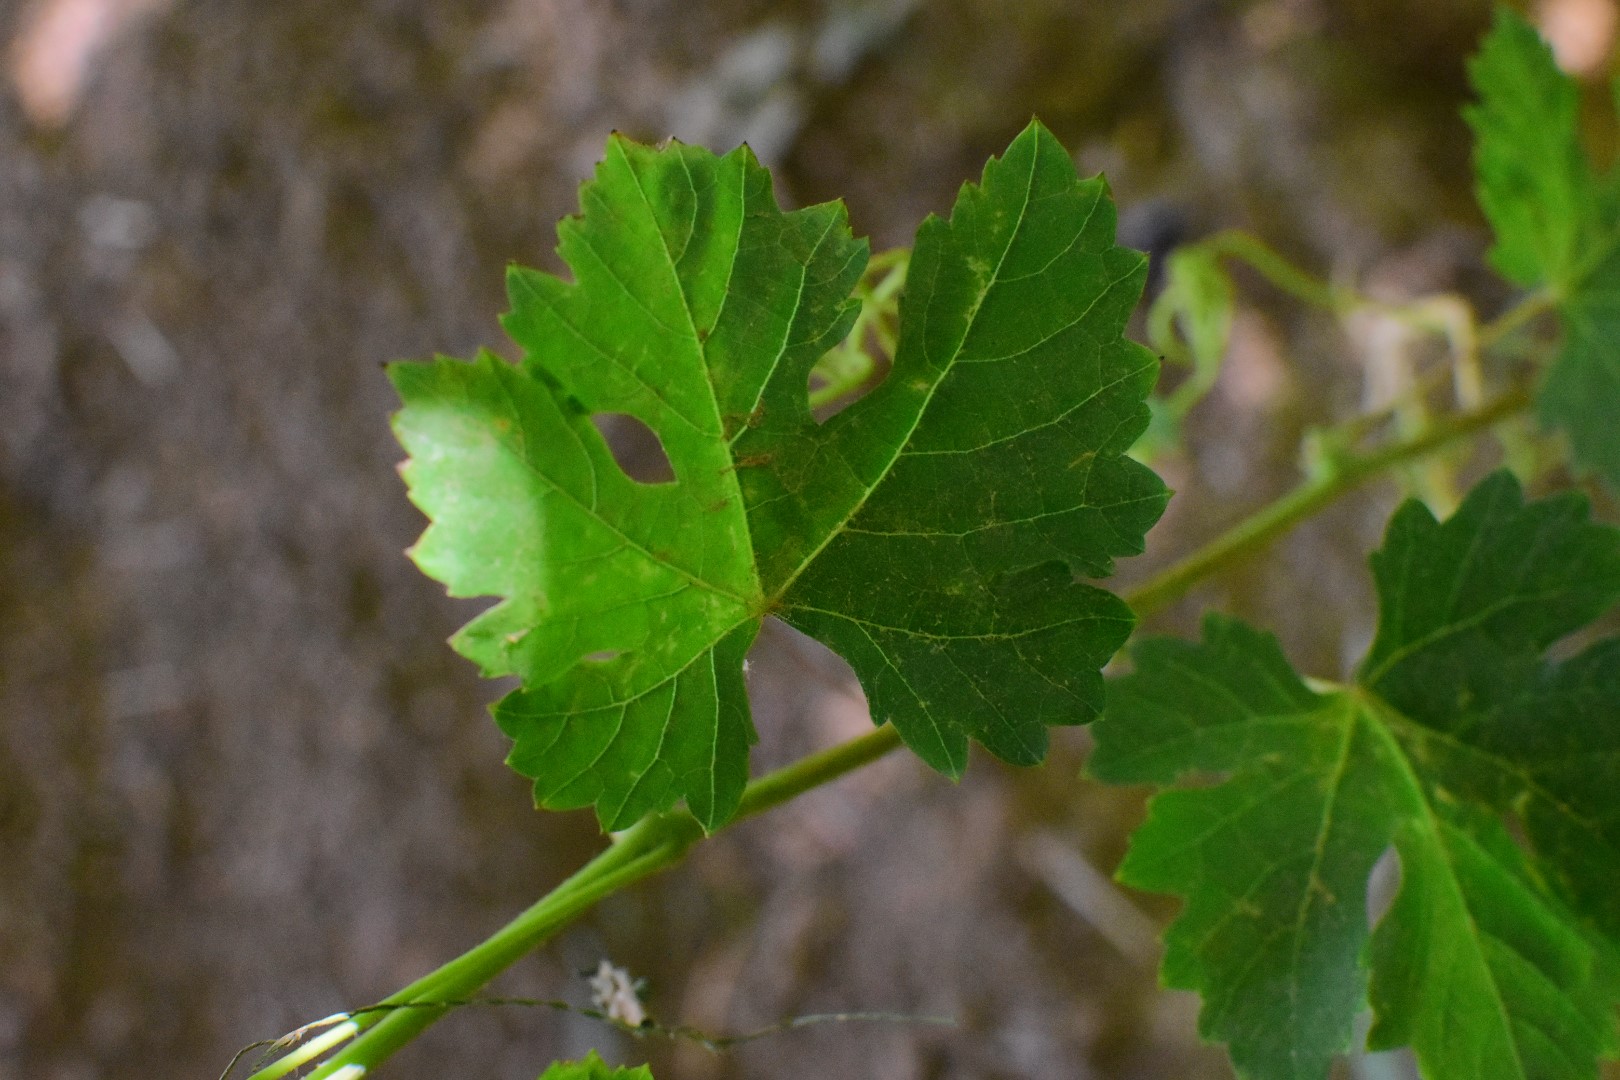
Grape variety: Deas Al-Annz